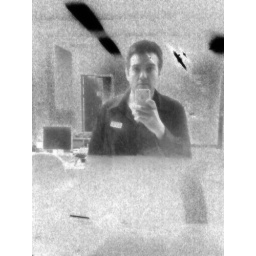
Late night at work. Reflection off my office window in infrared mode.